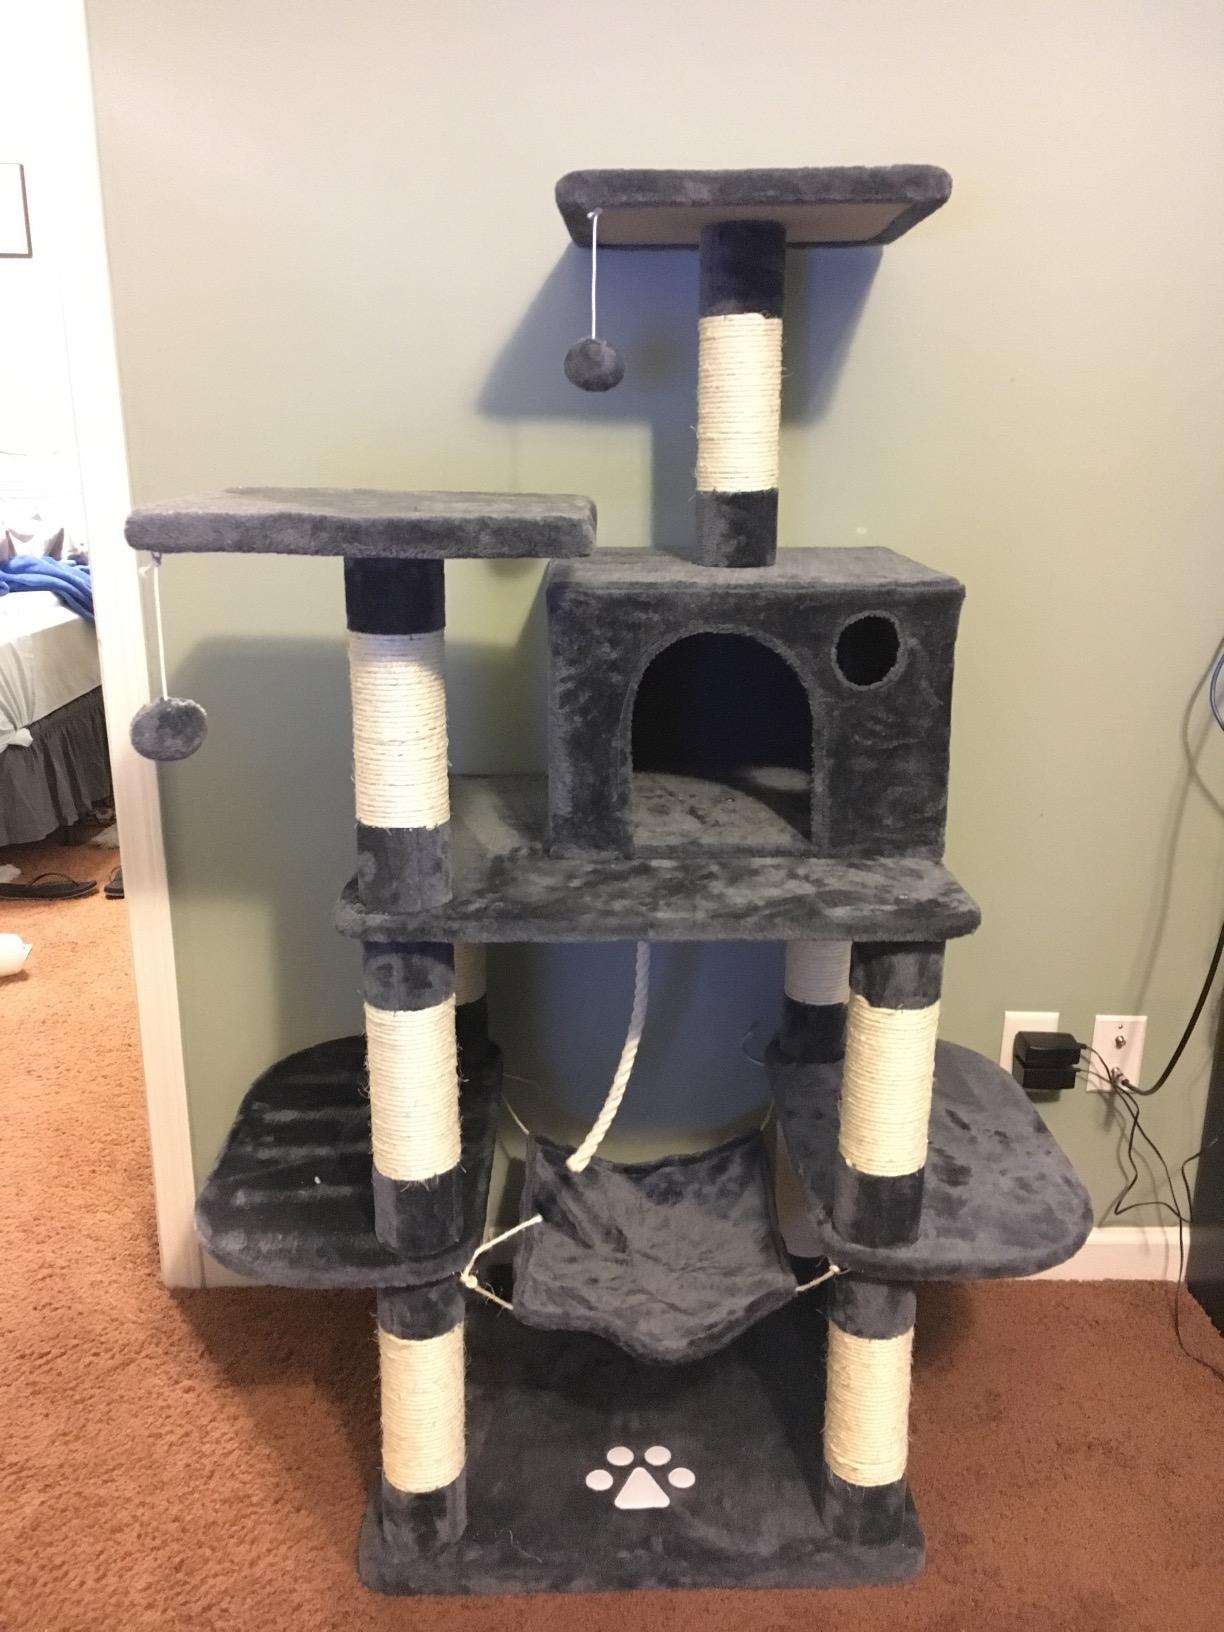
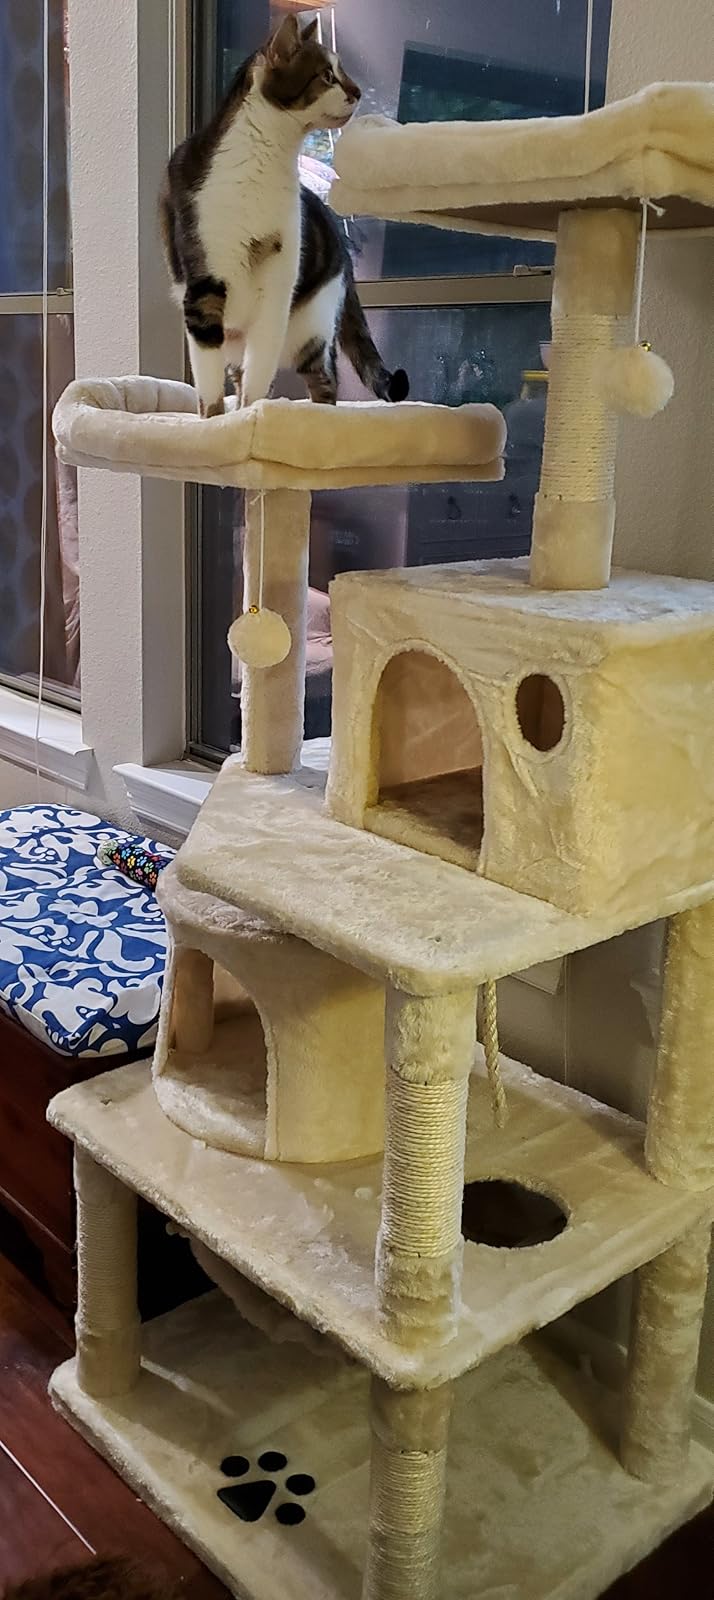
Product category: items_cat tree
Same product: no